Penrod Jashber

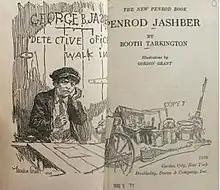
Title page of first edition

Penrod Jashber is the third novel in a series by Booth Tarkington about the adventures of Penrod Schofield, an 11-year-old middle-class boy in a small city in the Midwest.